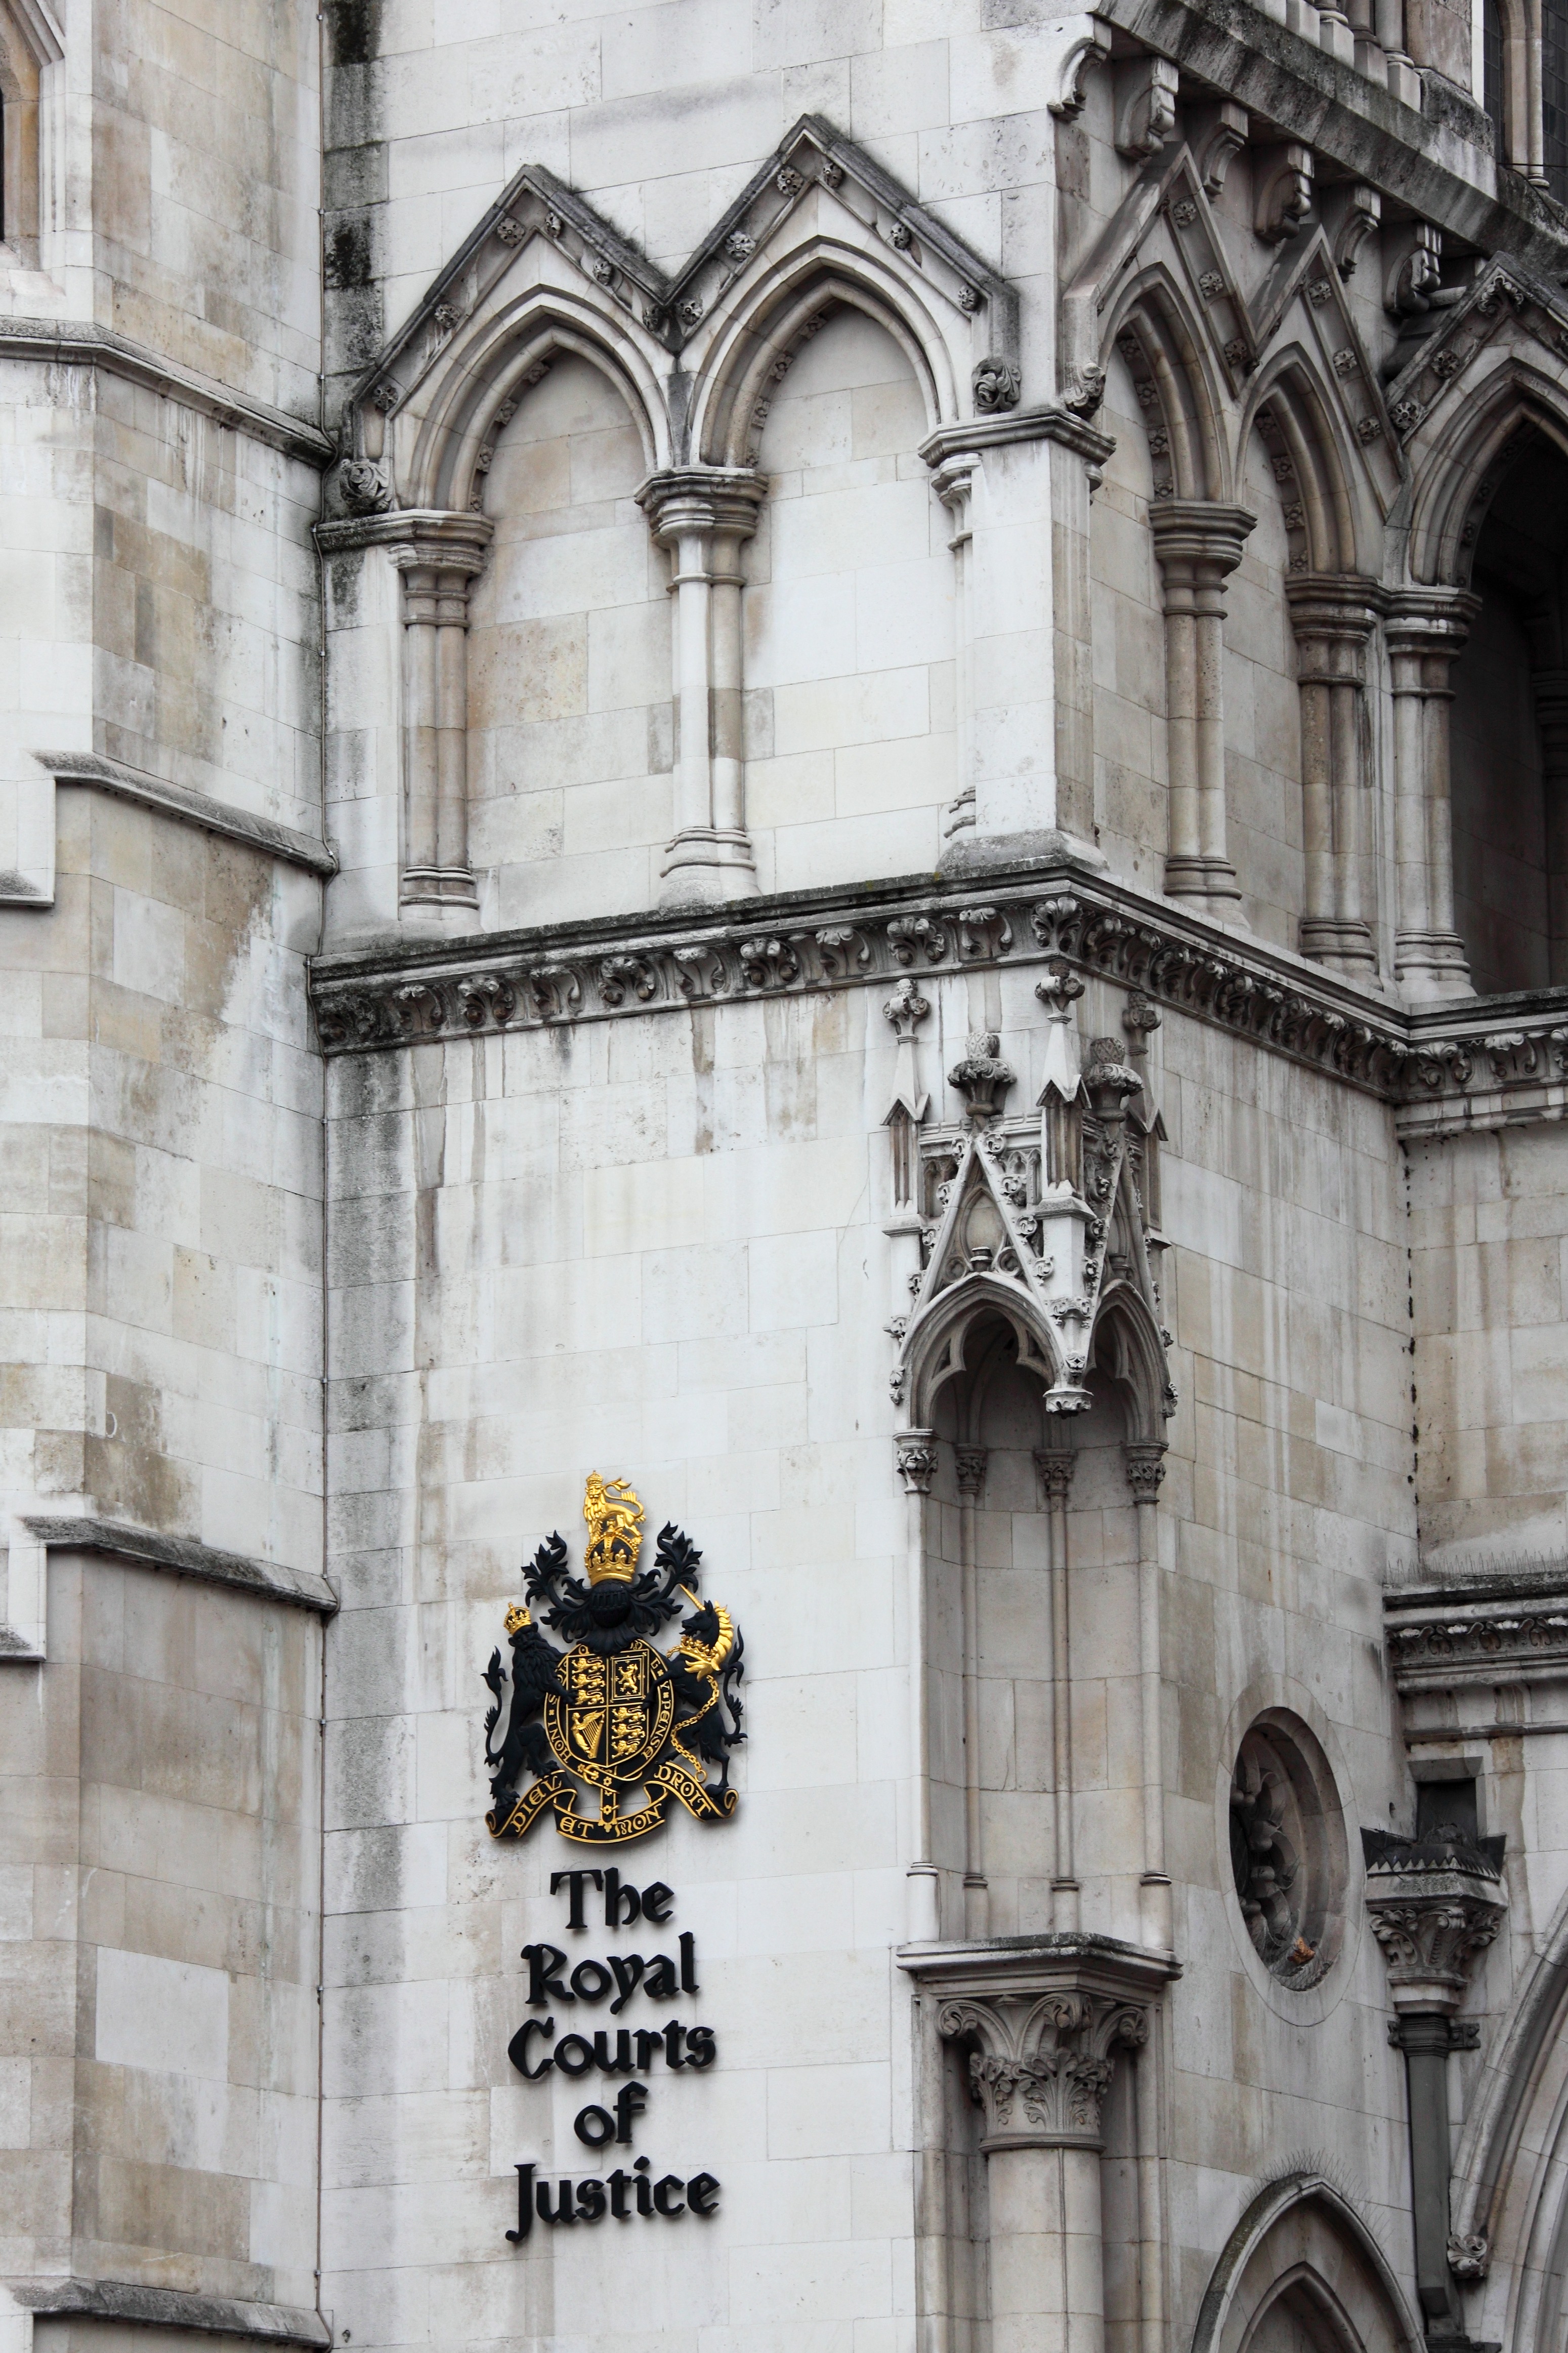
architecture, structure, house, building, old, facade, church, cathedral, historic, place of worship, england, london, art, justice, synagogue, court, britain, law, courts, legal, courtroom, royal, basilica, crime, courthouse, trial, gothic architecture, judgement, ancient history